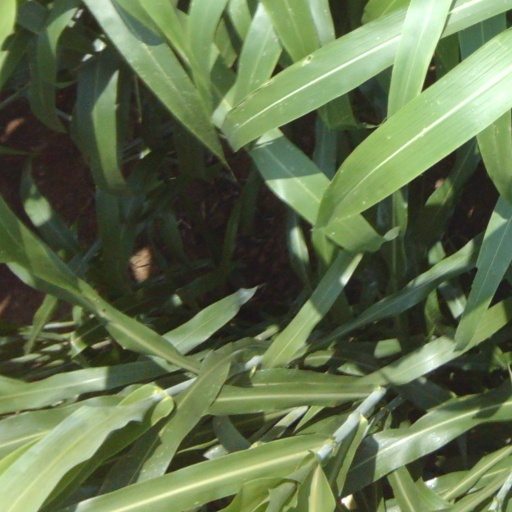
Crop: sorghum